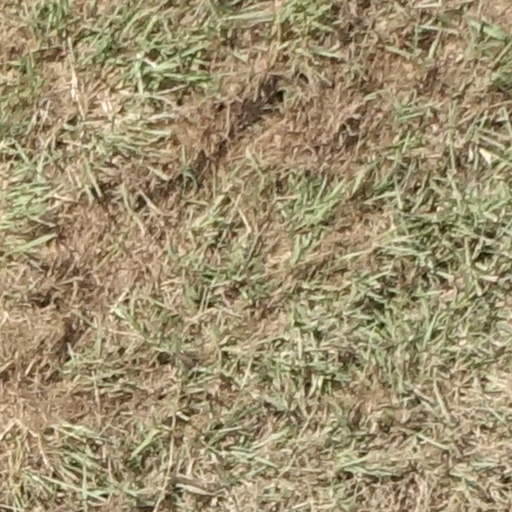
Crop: sorghum